Flag of the Duchy of Teschen

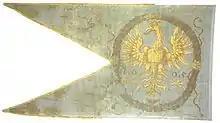
Historic banner of the Duchy of Teschen from 1605

The banner of the Duchy of Teschen, since 1605, remains the oldest preserved image of the ducal flag. The banner was ordered by Duke Adam Wenceslas, who, in 1605, was appointed commander of the Silesian army. (As a vassal of the Habsburgs, in their capacity of the Bohemian kings, he was involved in anti-Ottoman wars in territory of Hungary and Moravia.) The banner was made of blue satin and 160 x 240 cm in size. In the front part, there is a gold-painted eagle of the Duchy of Teschen, and the free part ends with two sharp tongues.